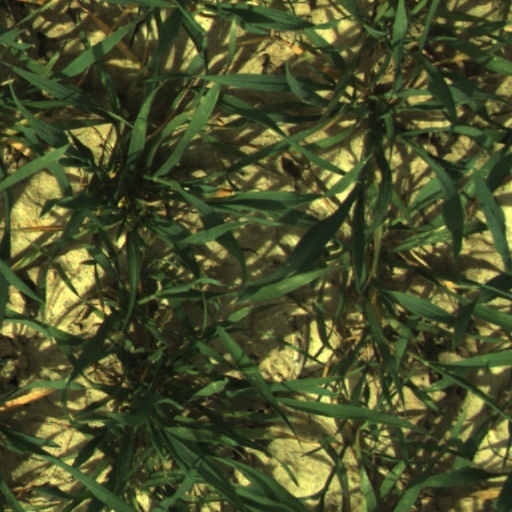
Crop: wheat